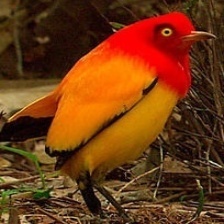
Species: FLAME BOWERBIRD
Scientific name: SERICULUS ARDENS